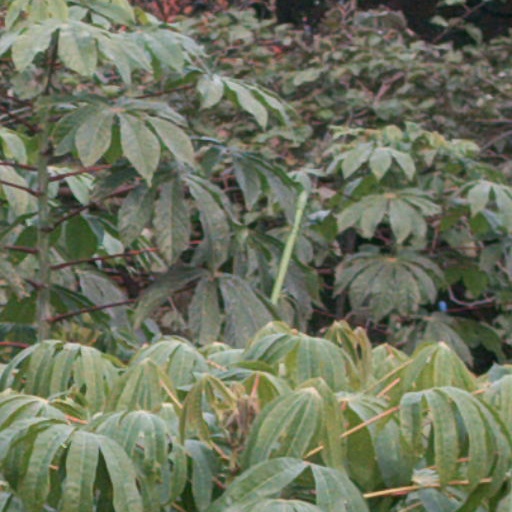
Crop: cassava